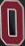
Number: 0